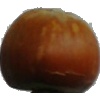
Label: Nut Forest 1